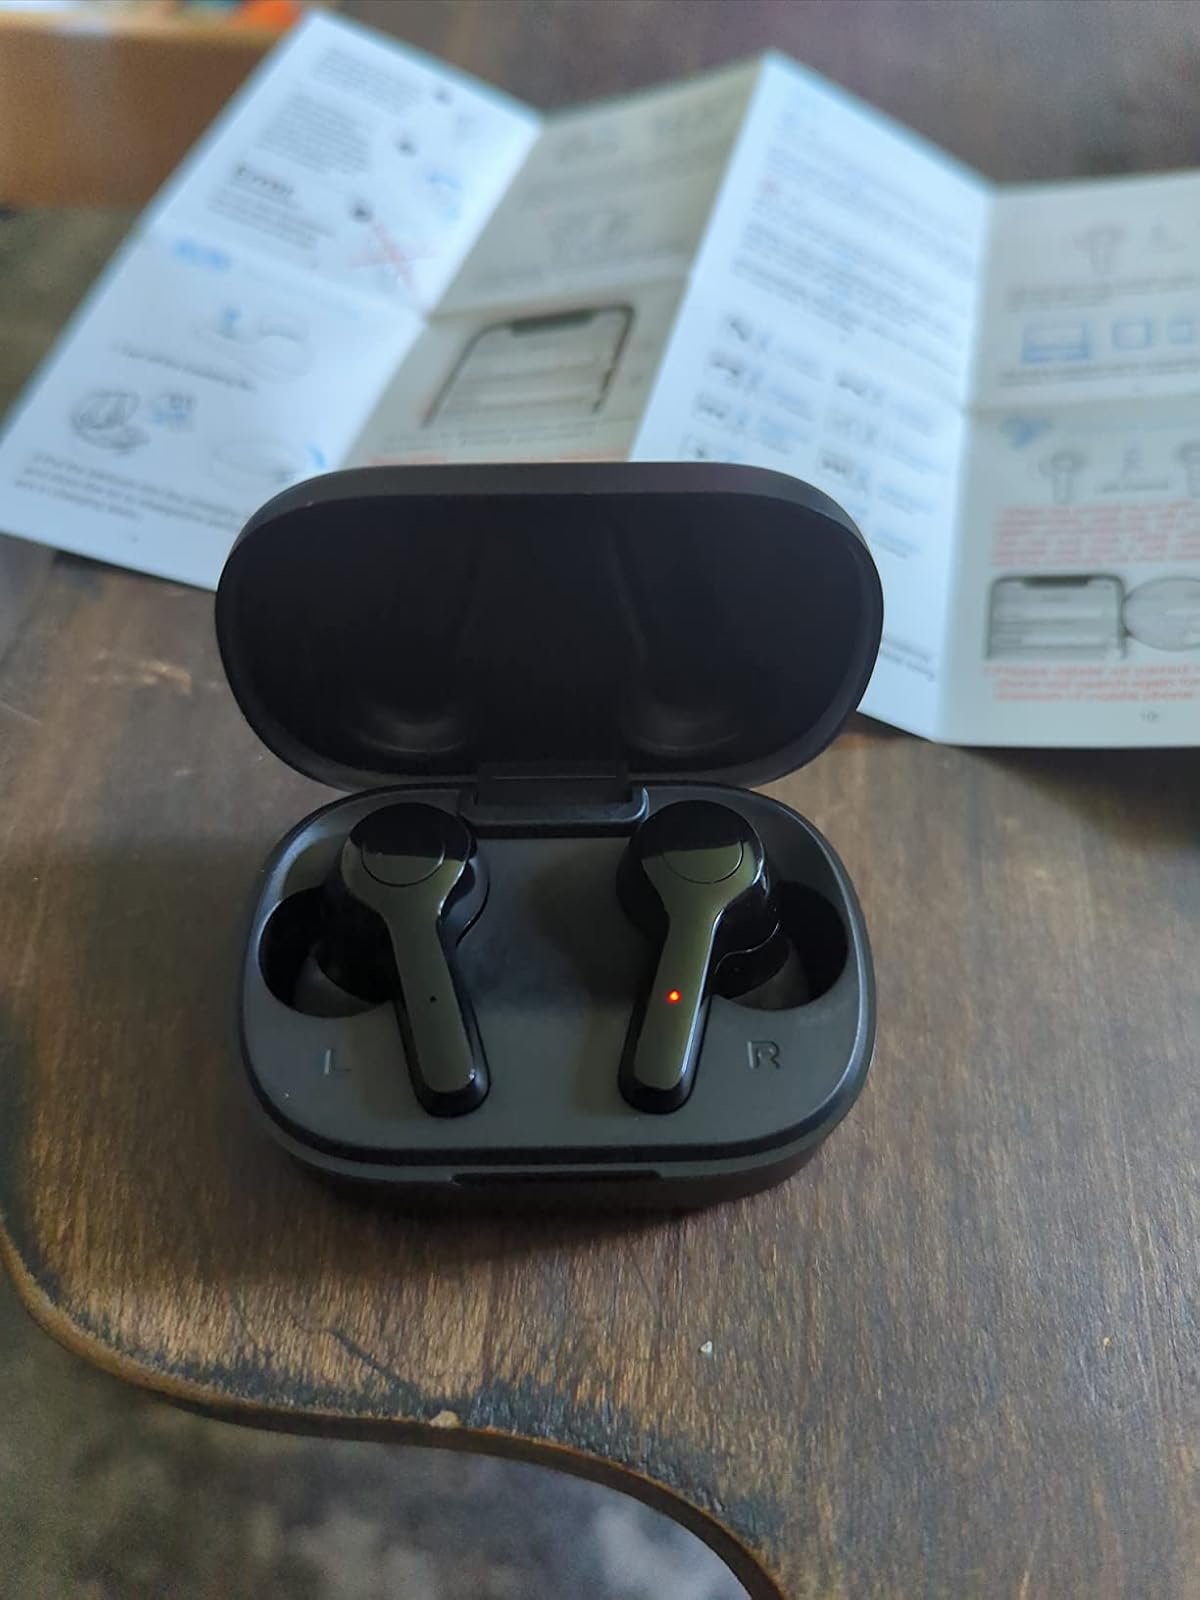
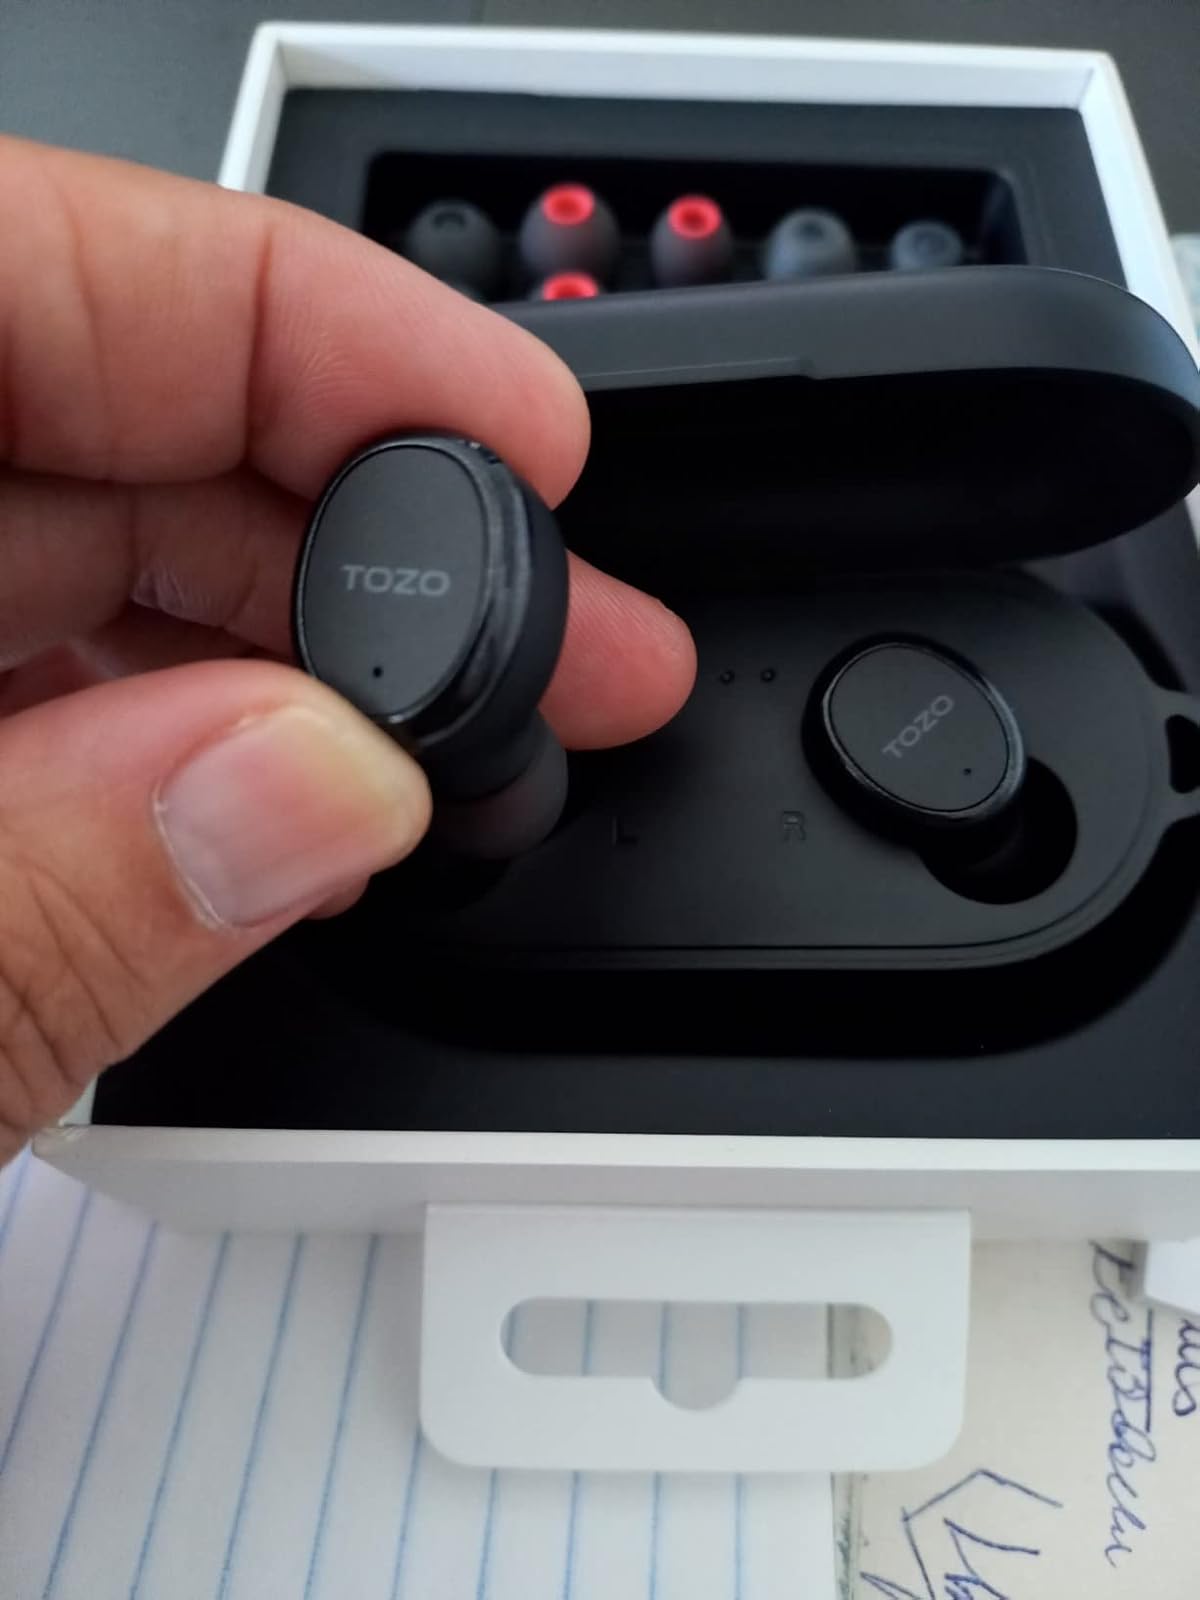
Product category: earbuds
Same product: no